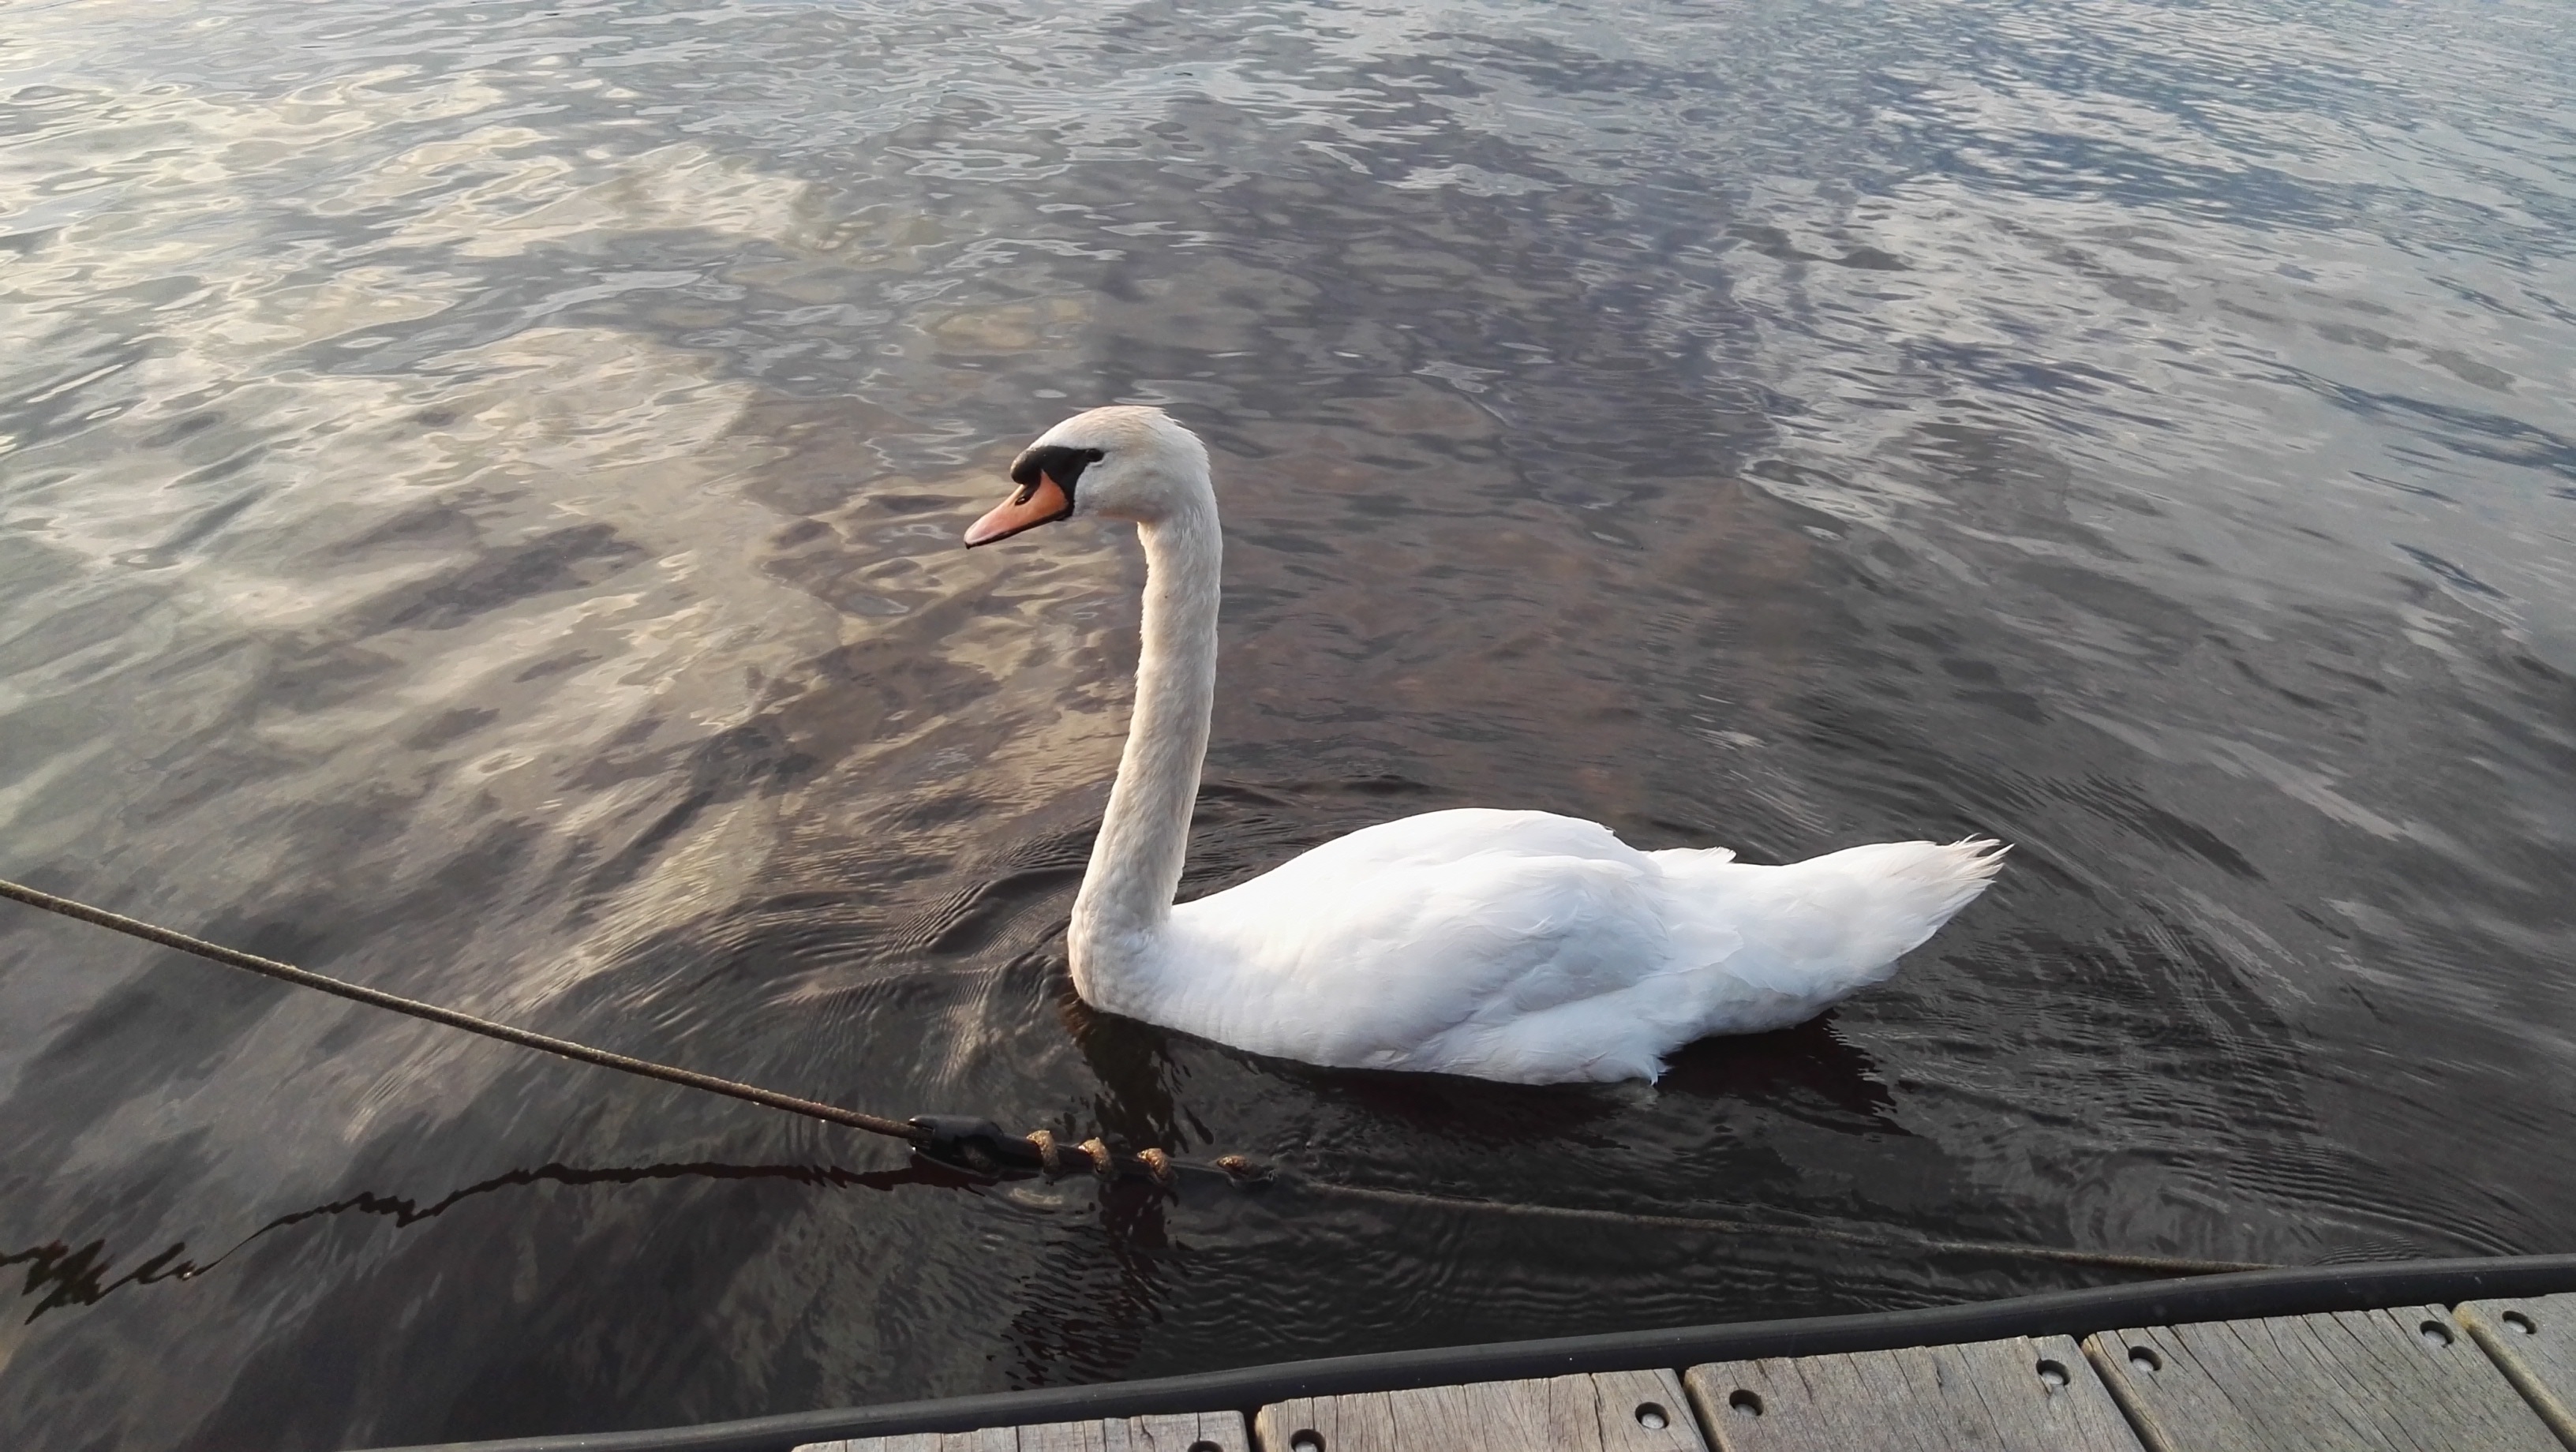
bird, wing, beak, fauna, swan, vertebrate, waterfowl, water bird, ducks geese and swans